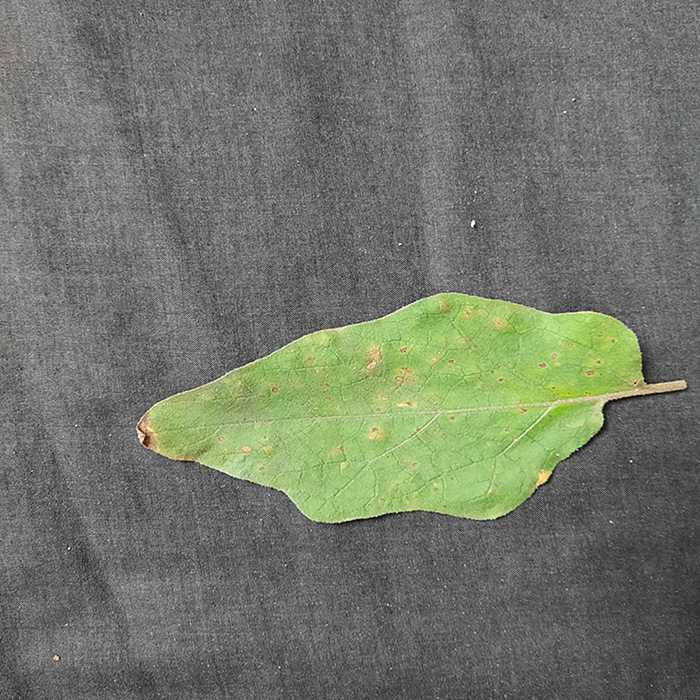
Plant: Eggplant
Label: Eggplant Cercopora leaf spot